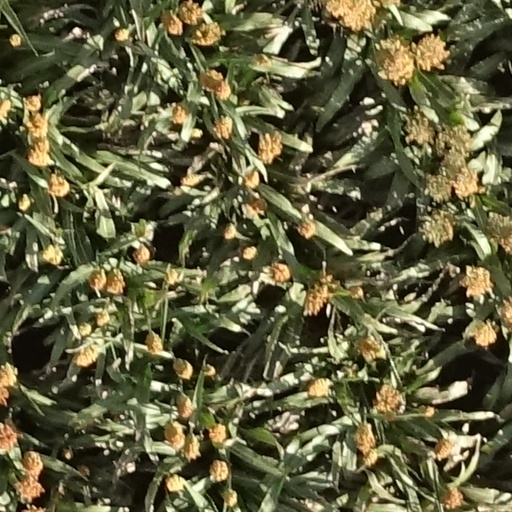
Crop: sorghum